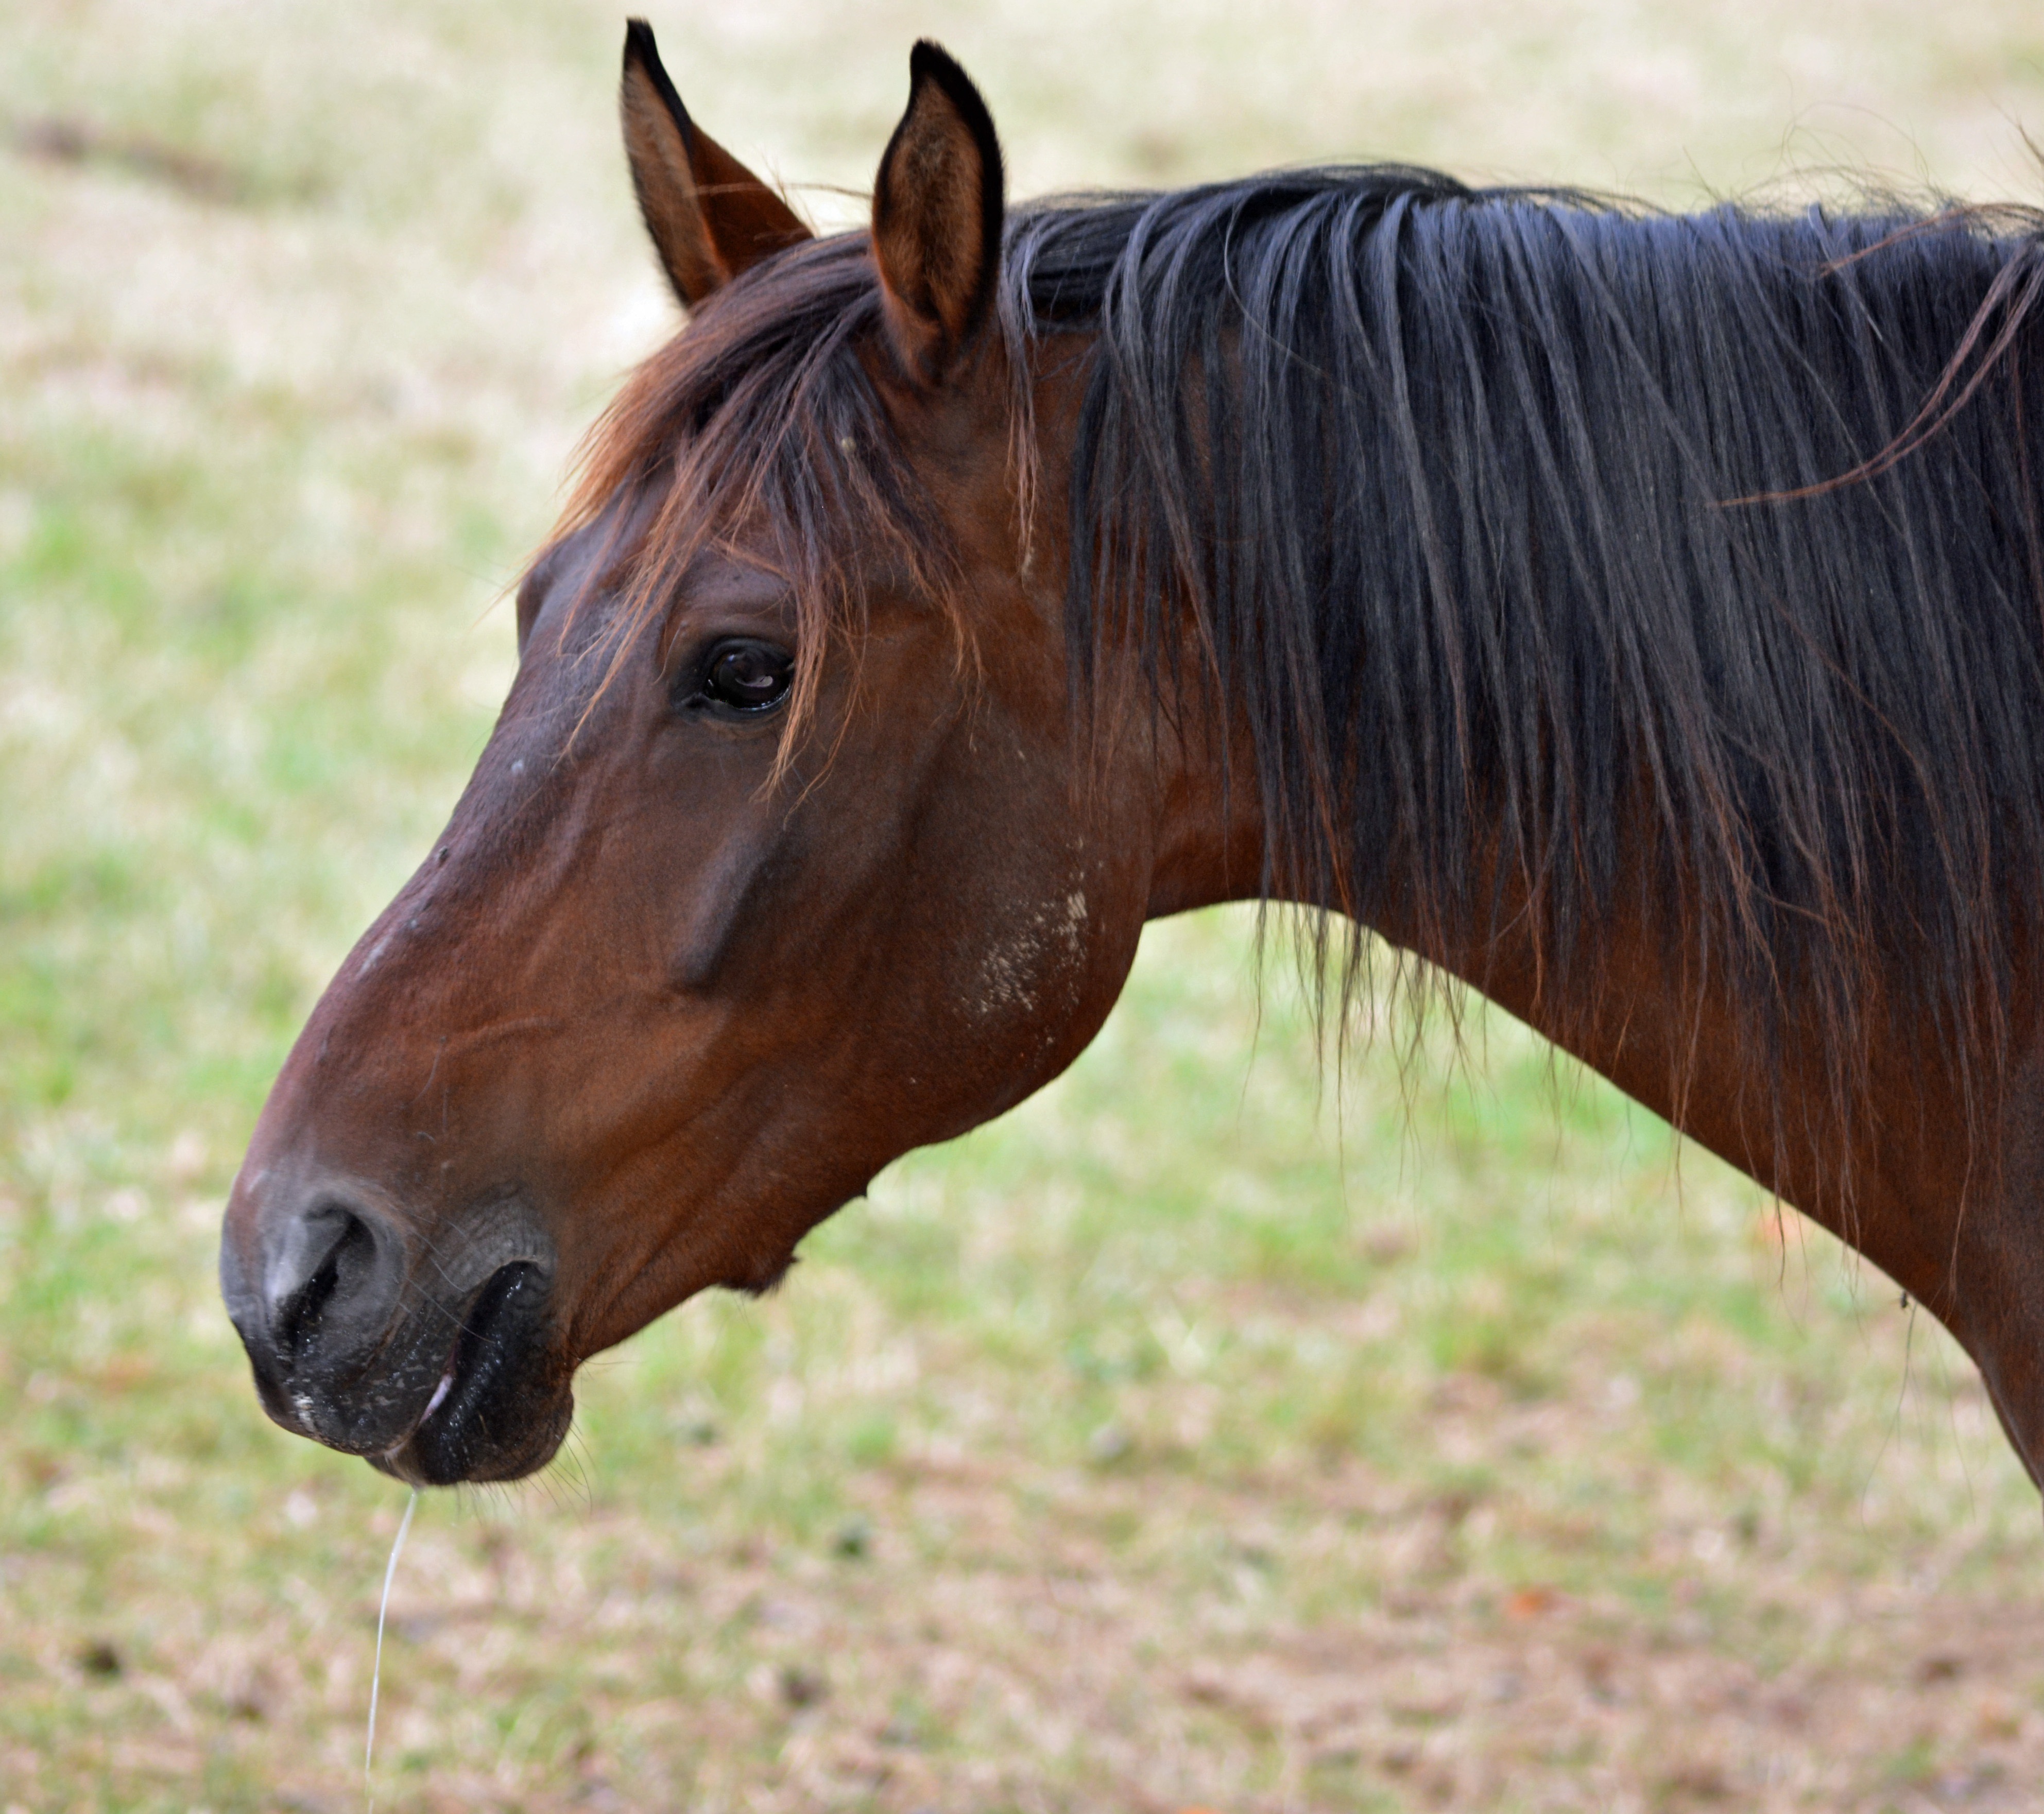
pasture, horse, mammal, stallion, mane, fauna, bridle, equine, horses, head, vertebrate, mare, pure arab blood, horse breeding, foal, horse head, pack animal, horsehair, horse like mammal, mustang horse